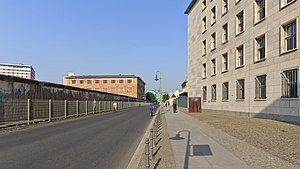
Niederkirchnerstrasse
Samme sted i 2014 med de bevarede dele af Berlinmuren
Niederkirchnerstrasse, opkaldt efter Käthe Niederkirchner, kommunist og modstandskvinde mod nazismen, er en gade i Berlin som løber fra Wilhelmstrasse i øst til Stresemannstrasse i vest. Den ligger på grænsen mellem bydelene Mitte og Friedrichshain-Kreuzberg.